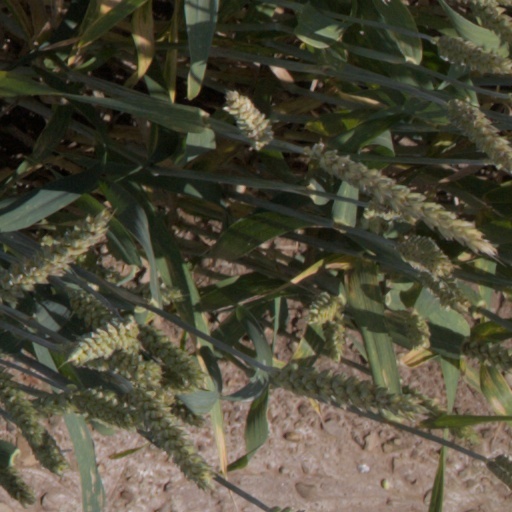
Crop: wheat